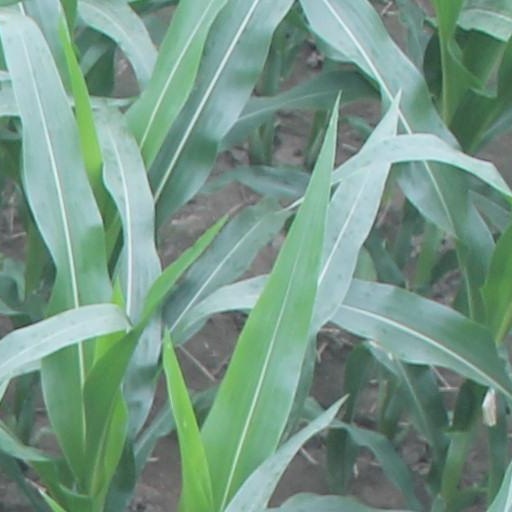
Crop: maize; corn